Lee Su-hyun

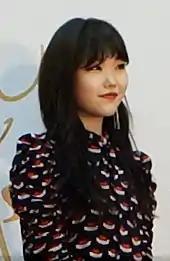
Lee Su-hyun at the 32nd Golden Disk Awards in 2018

Lee partook in JTBC audition program "Superband" as the youngest and only female judge. During a press conference held on April 11, 2019, in response to her role in the show, she answered: "As a person who has competed on an audition stage, the role of a judge is scary. So rather than thinking of myself as a producer, I am looking for charming people whom I want to be friends with and also work with."